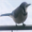
Label: bird